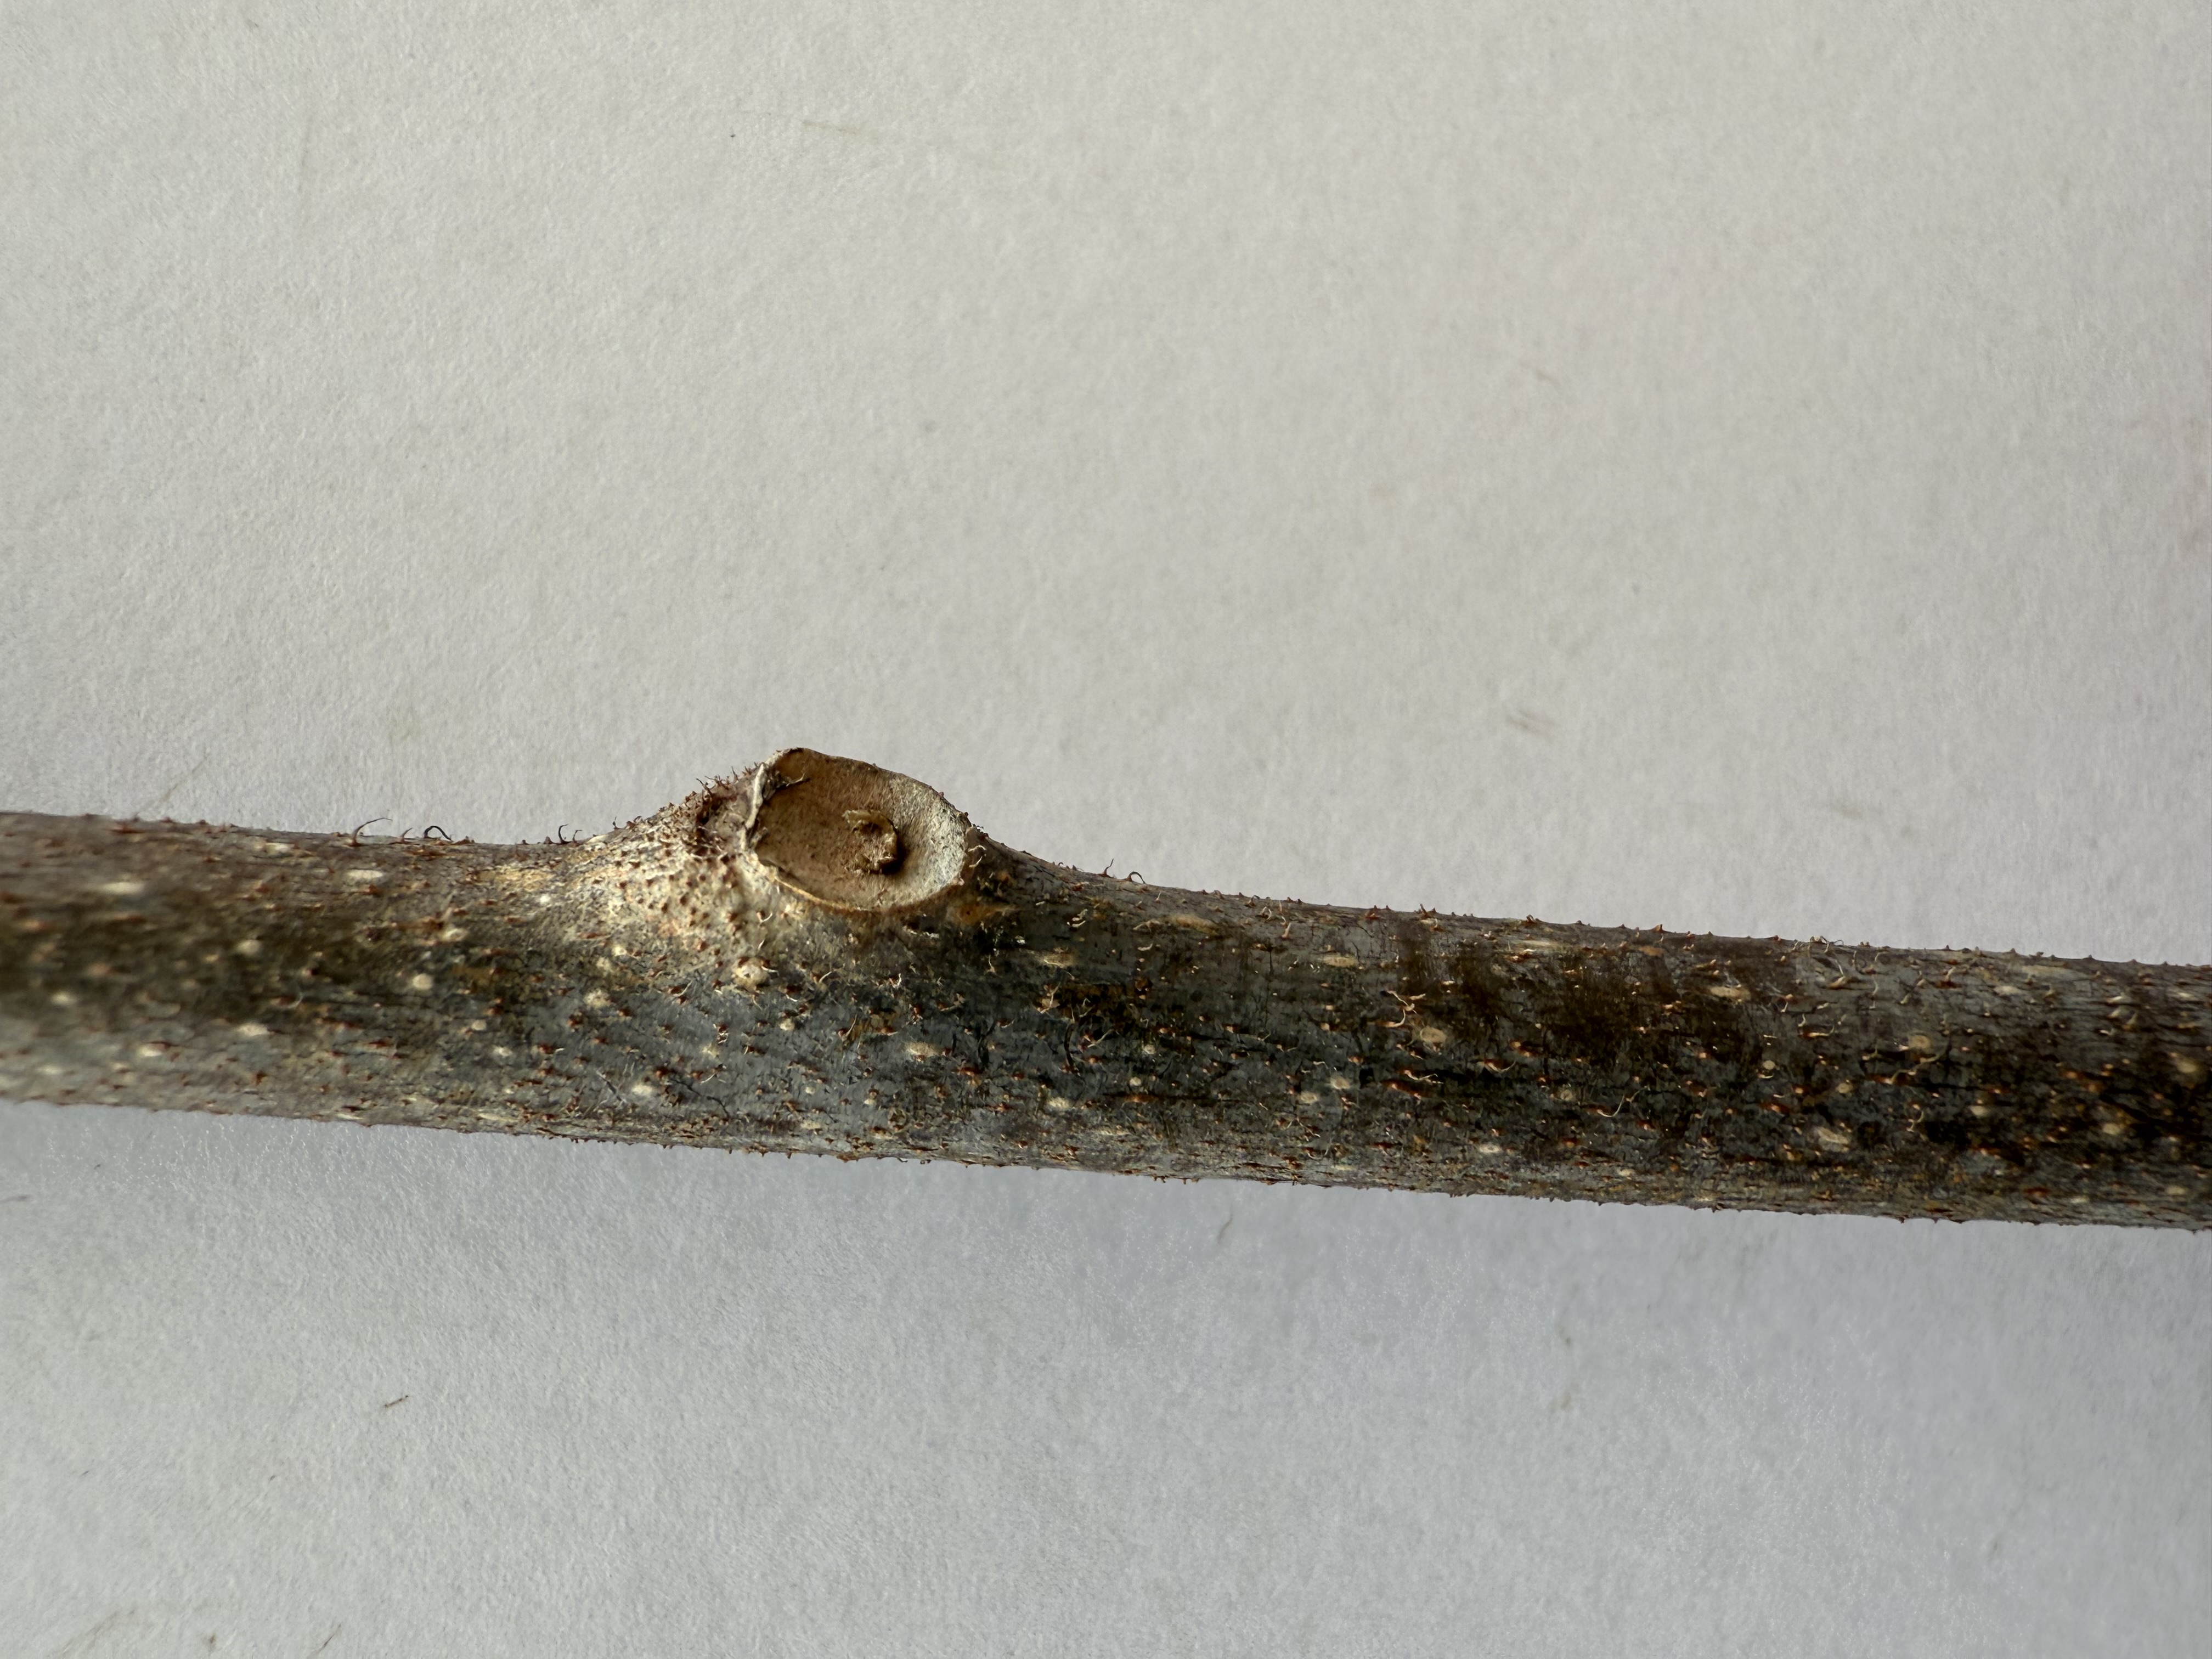
Variety: Kiwi